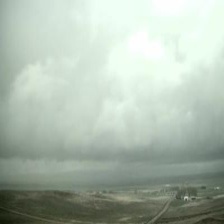
Cloud type: Nimbostratus